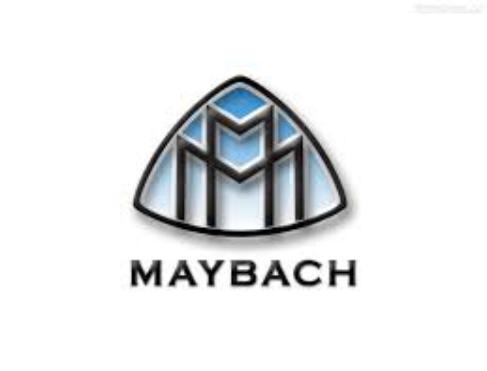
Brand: maybach-1
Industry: Transportation